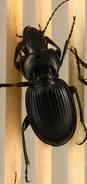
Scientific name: Cyclotrachelus torvus
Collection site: Northern Great Plains Research Laboratory NEON (NOGP), plot NOGP_007